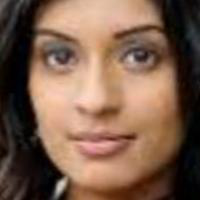
Age group: age 21-30